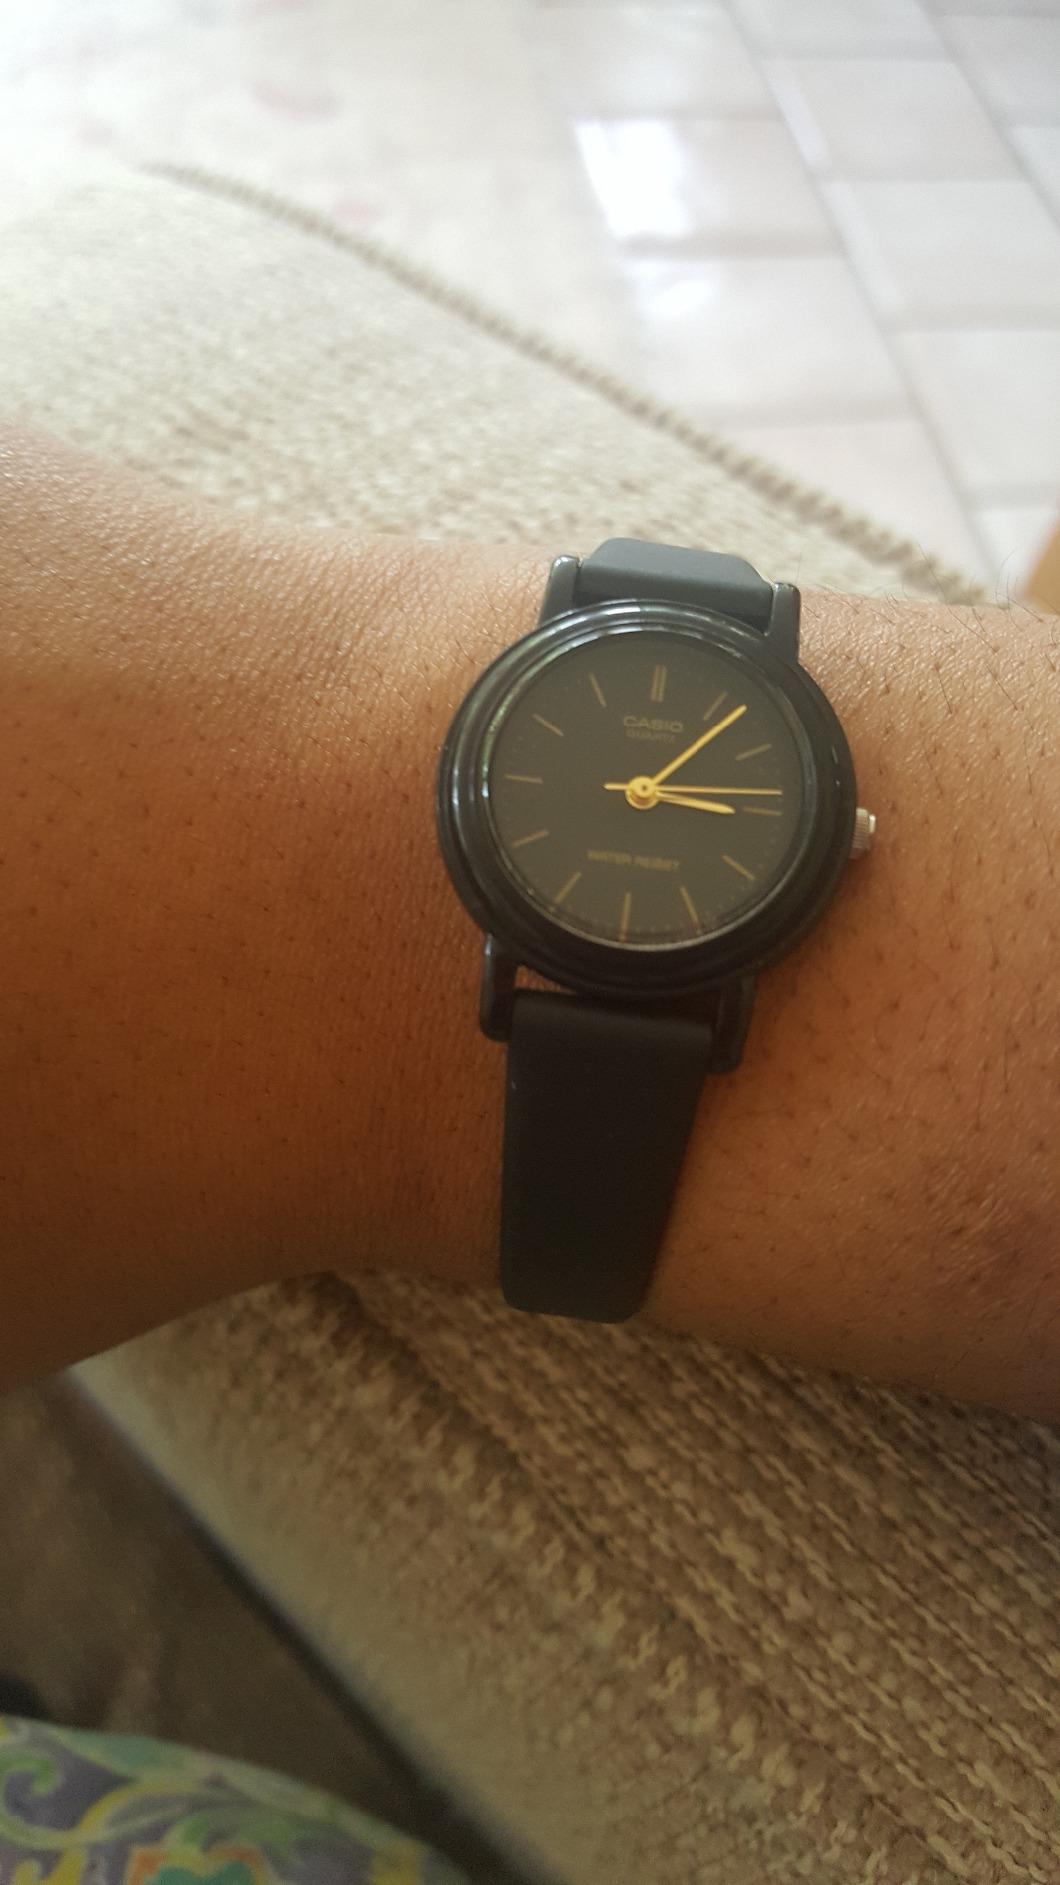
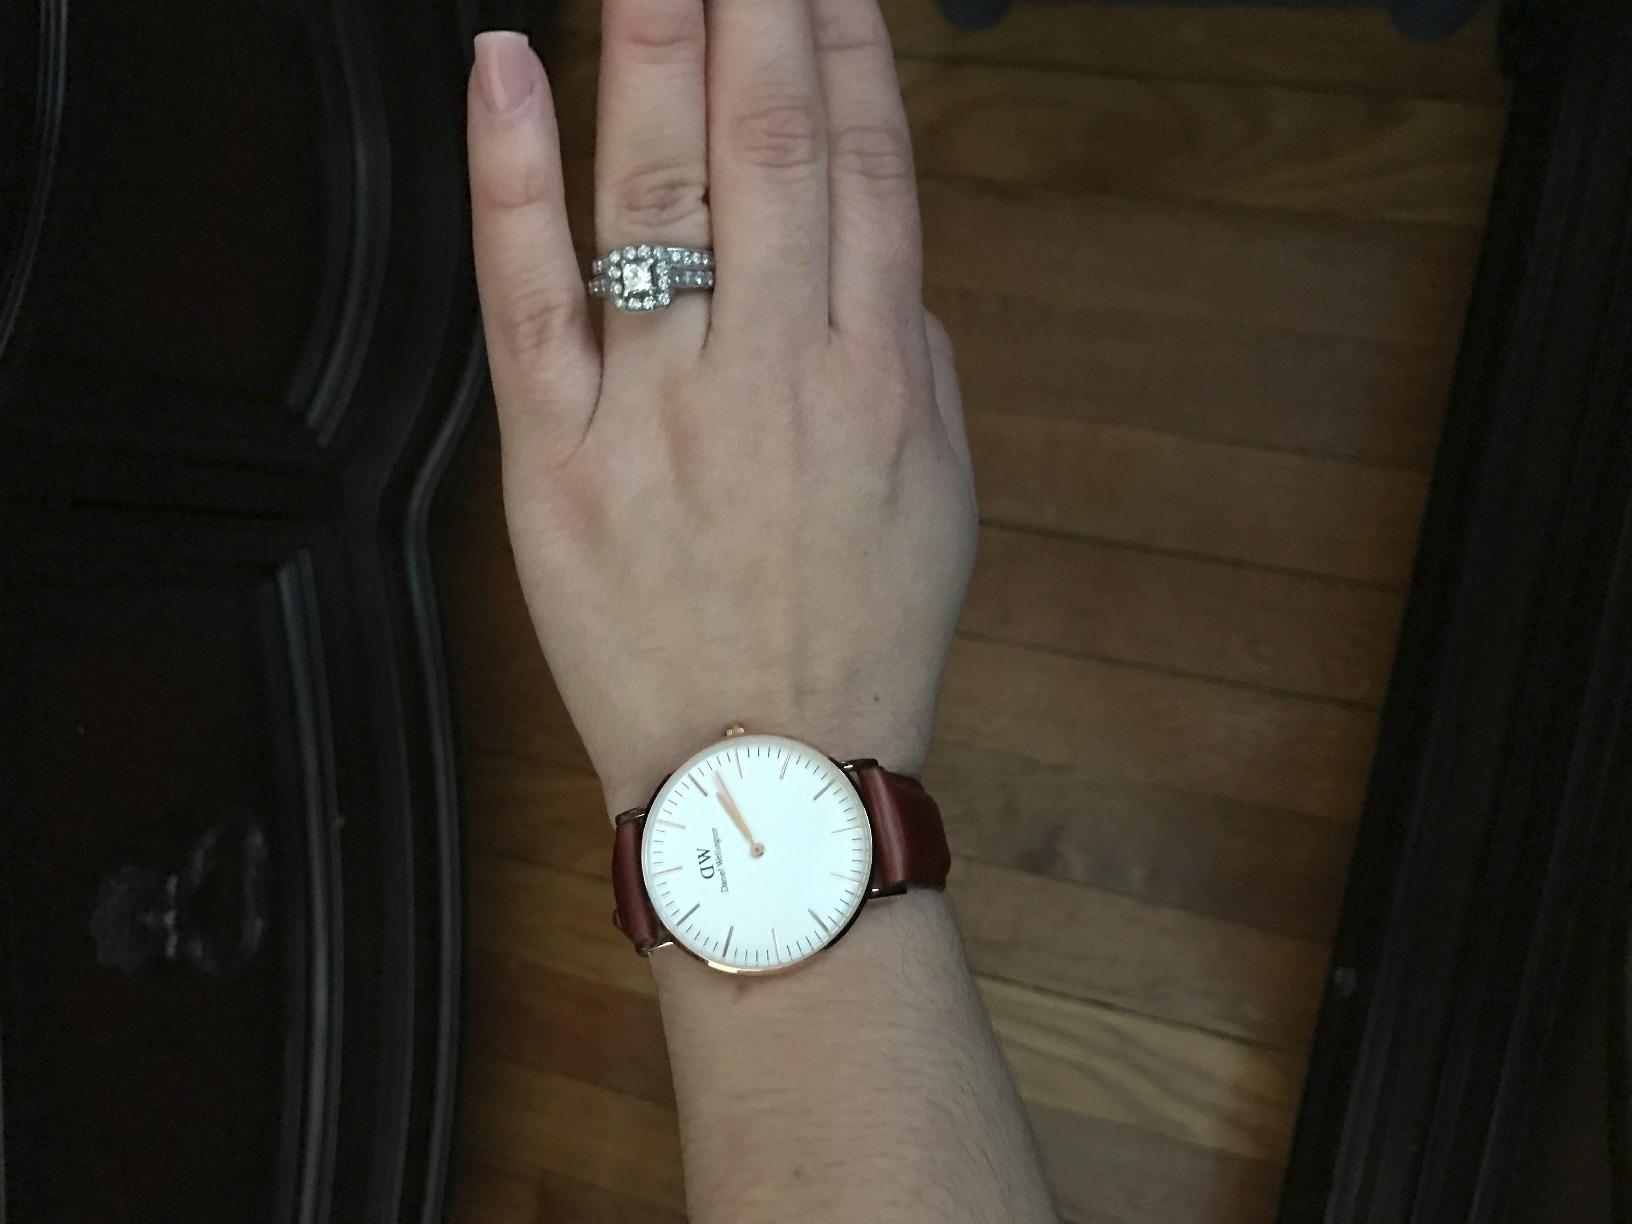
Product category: accessories_watch
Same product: no